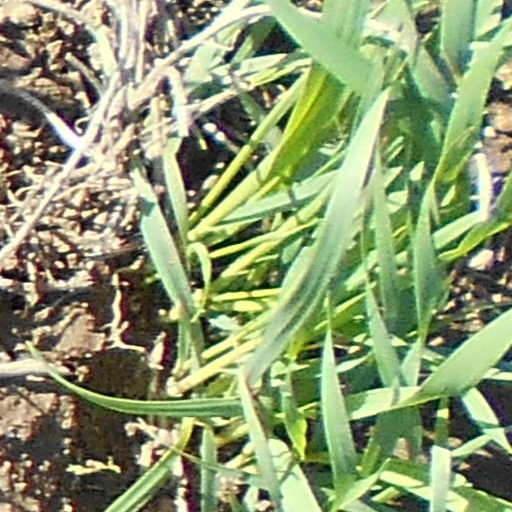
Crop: wheat